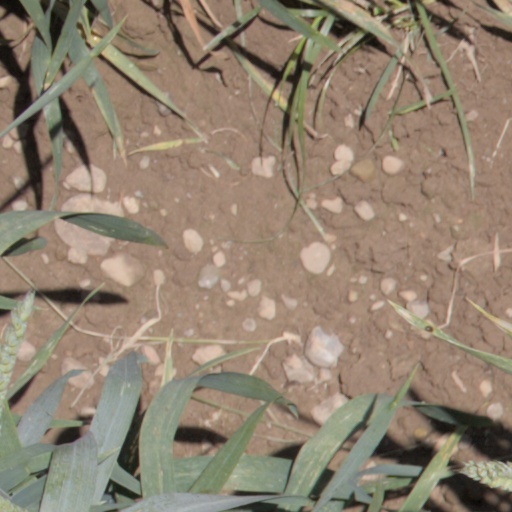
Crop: wheat